Constitutional economics

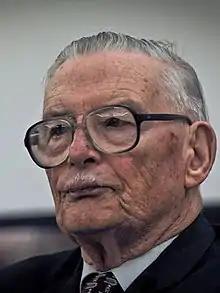
Constitutional economics was popularized by James M. Buchanan, for which he received the 1986 Nobel Memorial Prize in Economic Sciences (pictured here in September 2010).

The term "constitutional economics" was coined in 1982 by the U.S. economist Richard McKenzie to designate the main topic of discussion at a conference held in Washington D.C. Later, McKenzie's neologism was adopted by another American economist, James Buchanan, as a name for a new academic sub-discipline. It was Buchanan's work on this sub-discipline that brought him the Nobel Memorial Prize in Economic Sciences for his "development of the contractual and constitutional bases for the theory of economic and political decision-making" in 1986.